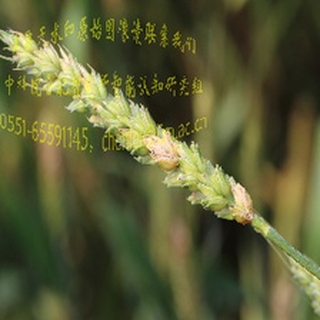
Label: wheat_fusarium_head_blight